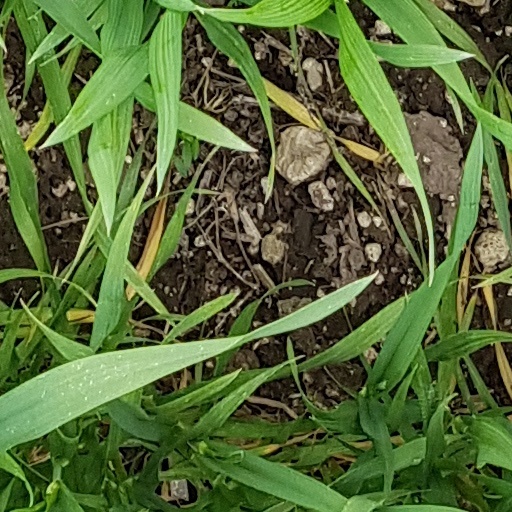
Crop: wheat